Sharkan

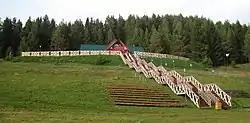
The residence of the Udmurt Father Frost in Sharkan

Sharkan ("Šarkan") is a rural locality (a "selo") and the administrative center of Sharkansky District, Udmurtia, Russia. Population: